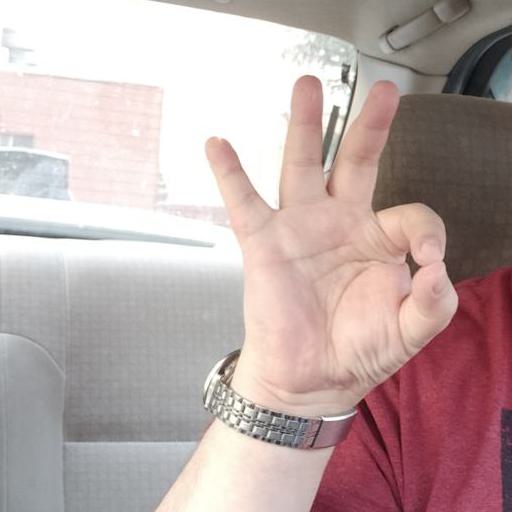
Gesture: ok